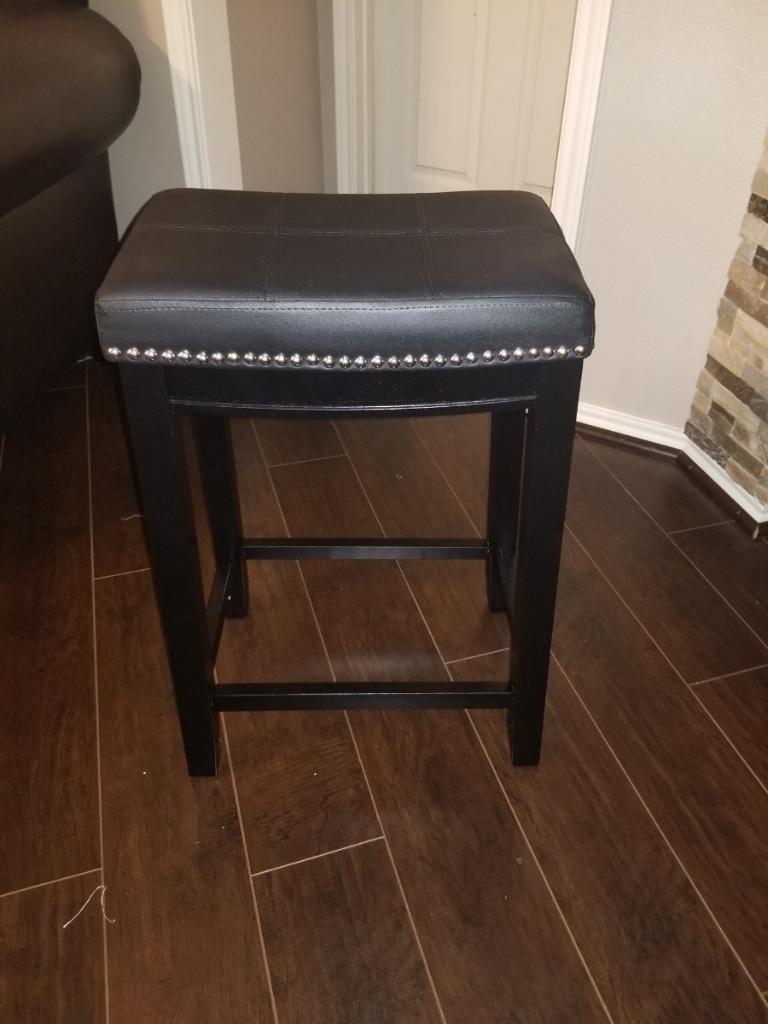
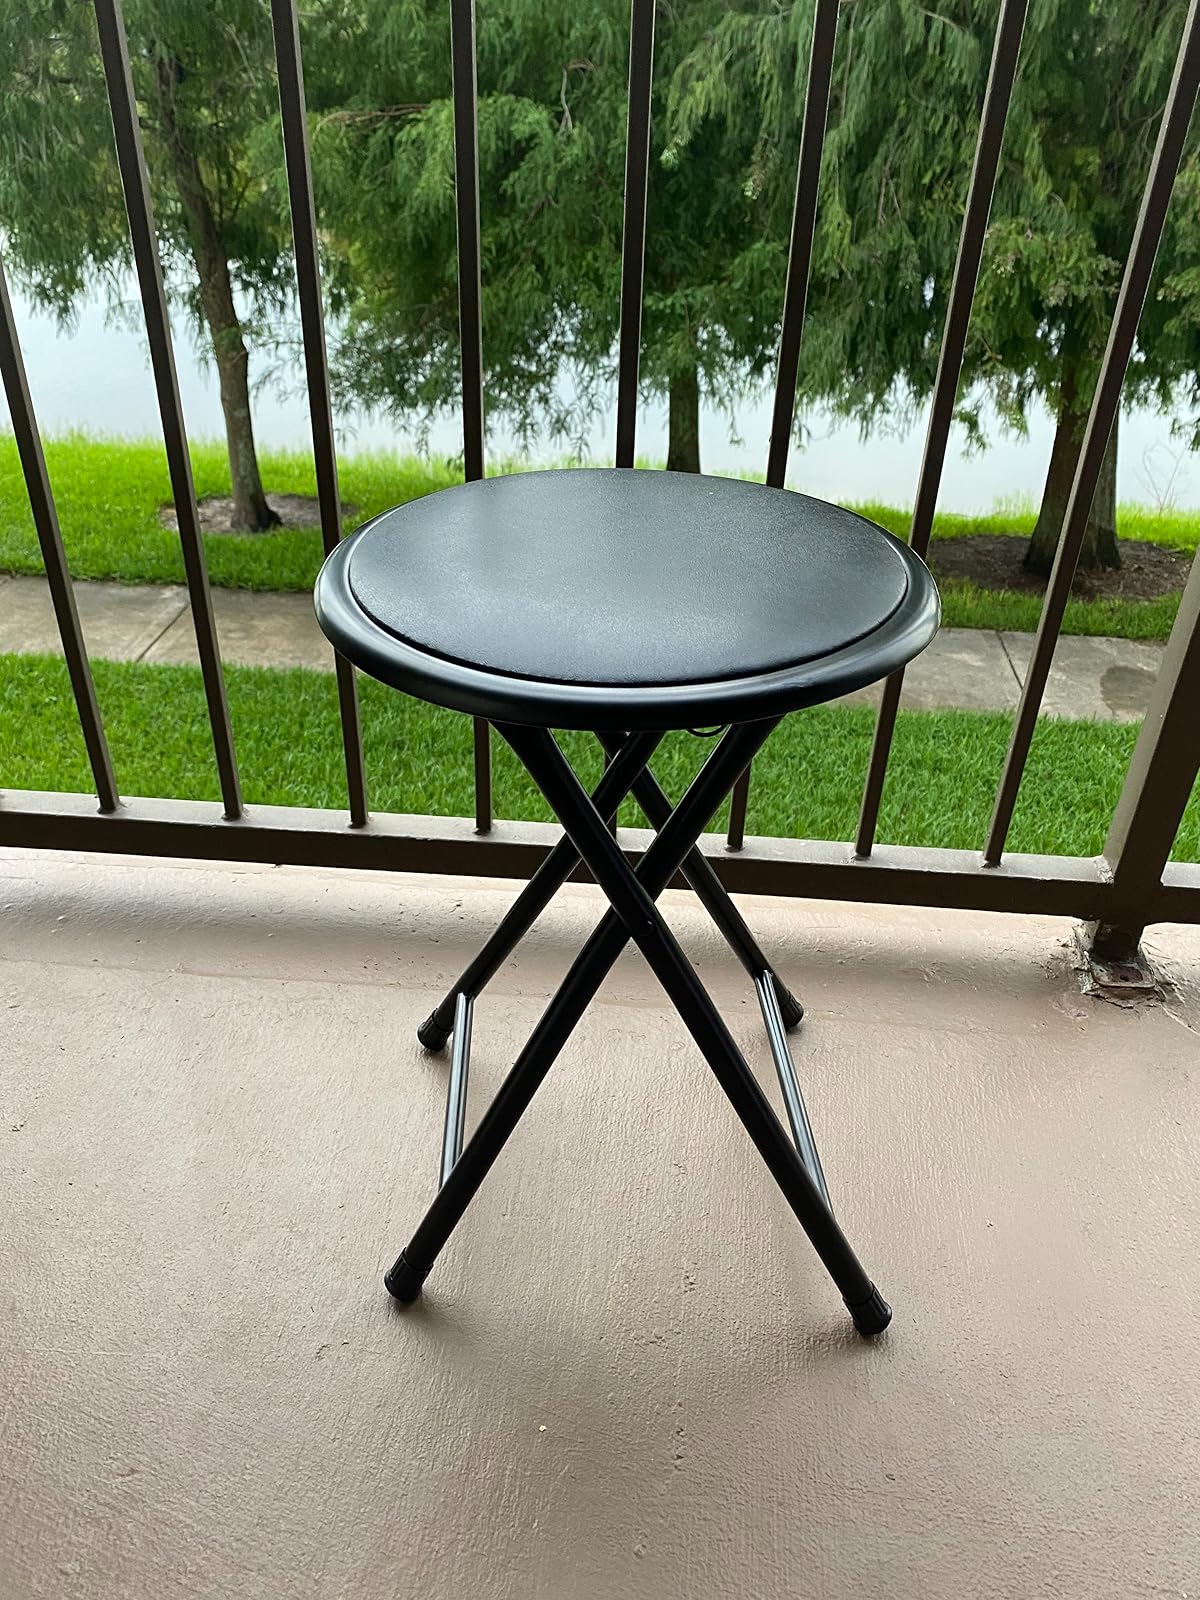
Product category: stool
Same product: no